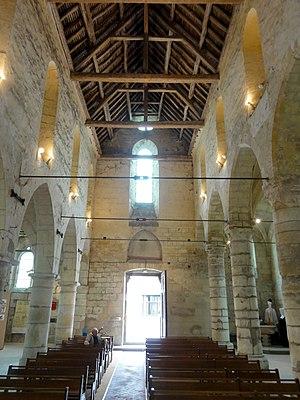
L'église Saint-Étienne est une église catholique paroissiale située à Fosses, en France. Elle a été édifiée pendant deux campagnes de construction, dont la première entre 1170 et 1200 porte sur le chœur, le croisillon nord, l'absidiole nord, la nef et les deux bas-côtés. Ces derniers ont cependant été reconstruits au XVIᵉ siècle. Le croisillon sud et la chapelle de la chapelle de la Vierge ont été ajoutées pendant la seconde campagne vers 1230 / 1240 environ, et présentent ainsi des différences par rapport à leurs homologues au nord. L'ensemble est de style gothique primitif, comme l'indiquent le remarquable clocher et la sculpture des chapiteaux, qui sont de belle facture et représentent de façon assez naturaliste quelques éléments de la flore locale. L'on ne peut en même temps pas nier l'influence persistante de l'architecture romane, qui se traduit par la forme en plein cintre des fenêtres issues de la première campagne, et par le plan en hémicycle du chœur, que l'église de Fosses partage avec quelques autres églises gothiques de la même époque.